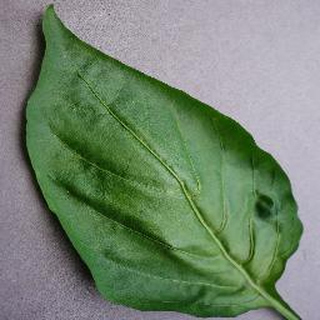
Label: healthy_bell_pepper